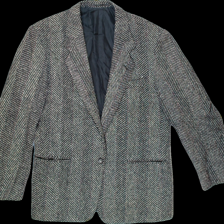
View: front
Type: Blazer
Category: Ladies
Brand: Not Applicable
Colors: Multicolor
Material: 100%wool
Pattern: Geometric print
Trend: No trend
Stains: No
Price range: 100-150
Recommended usage: Reuse